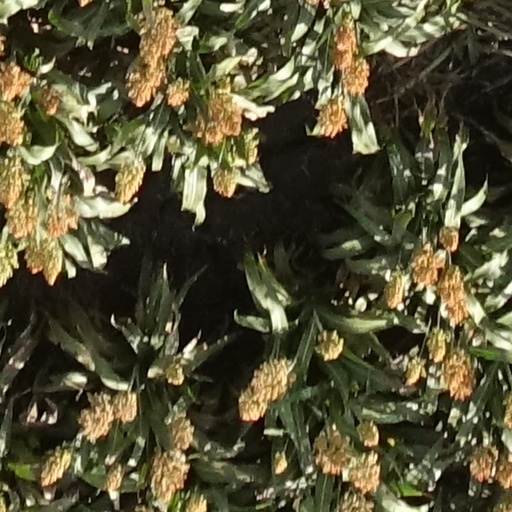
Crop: sorghum